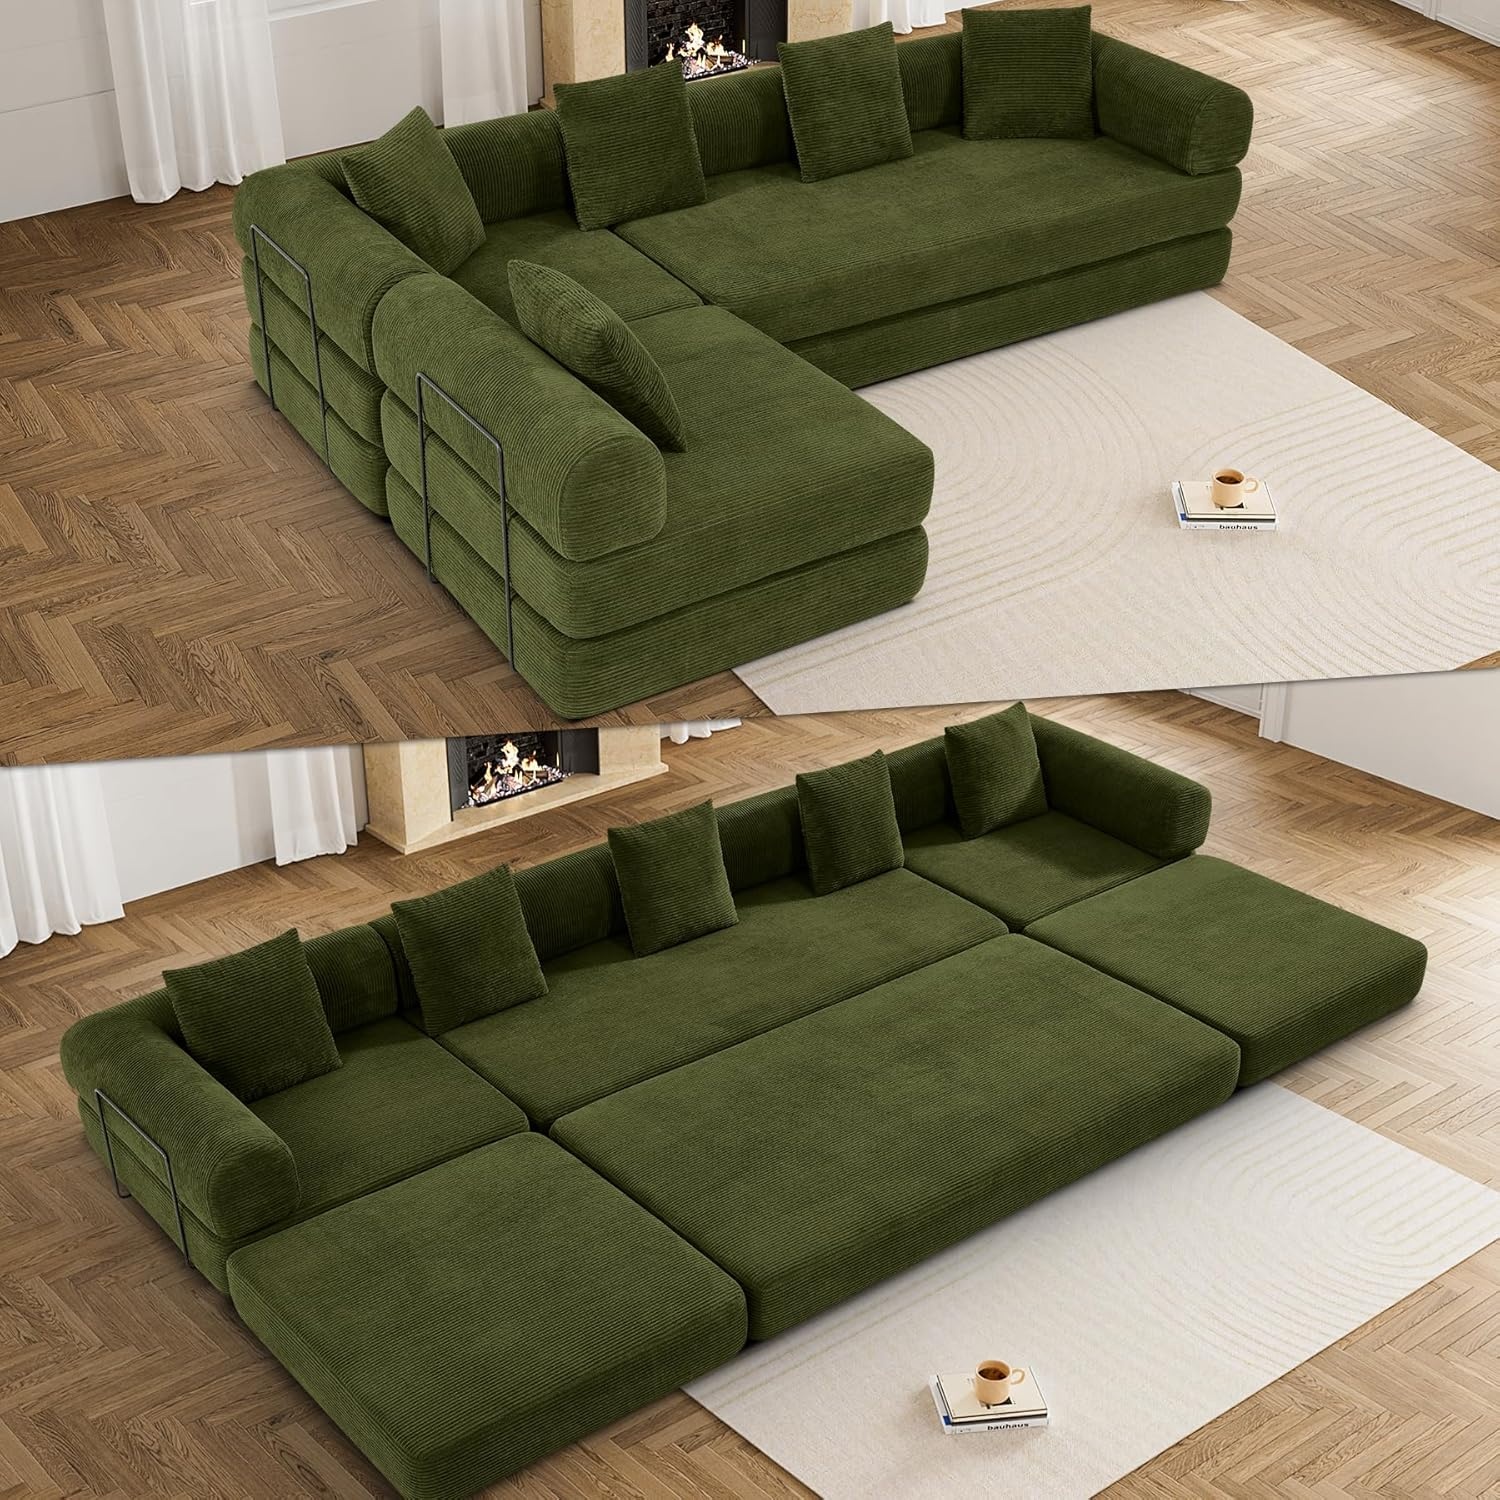
Convertible Sleeper Sofa Bed Set with Pillow, 4-in-1 Corduroy Folding Mattress Boneless Couch with Fixed-Shape Frame, Fold Out Floor Sofa Cama Lounge Couch for Living Room, Olive Green
Overview Brand : DAMAIFROM Assembly Required : No Seat Depth : 37 inches Seat Height : 15.7 Inches Product Dimensions : 39.2"D x 157.2"W x 25.6"H Item Weight : 107 Pounds Type : Sectional Color : Sage Green Special Feature : Folding Room Type : Apartment, Living Room, Lounge, Office, Study Room Seating Capacity 3 : Style Modern : Seating Capacity 3 : Style Modern Shape Rectangular : Frame Material Wood : Shape Rectangular : Frame Material Wood About this item Floor Boneless Couch with Versatile and Customizable Design: This 3-seat convertible sleeper sofa Boneless couch is the ultimate sofa bed, offering a highly versatile design that adapts to your space and style. The innovative armrest configuration allows you to easily reposition the armrests, giving you full control over the layout and comfort of your room. Whether for lounging or sleeping, this sofabed is a perfect fit for any environment. Green Sofa Boneless Couch with Soft Corduroy Upholstery: Experience exceptional comfort with Boneless couches for living room small apartment, upholstered in luxurious Small Streak Corduroy fabric. The high-density foam padding provides strong support while relieving pressure, ensuring you can relax for hours. Coupled with soft, plush pillows, this small sofa bed offers a level of comfort that transforms any space into a cozy haven Stability and Safety Studio Boneless Couch: Designed for stability, this Boneless couch for studio apartment includes a non-slip pad that ensures emerald green couch stays firmly in place, even on slippery floors. The breathable fabric enhances air circulation, adding to its safety and making emerald green sofa a stylish addition to any room. This dark green couch not only enhances your home decor but also keeps you safe and comfortable. Sleeper Sofa Boneless Couch with Generous Dimensions: When converted into a sleeper, this foldable sofa bed offers ample space for lounging, sleeping, or entertaining guests. Its spacious design ensures that you and your guests enjoy optimal comfort, making green couches for living room the perfect foldable Boneless couch for any home. Boneless Sofa Couch with Effortless Setup and Easy Use: Say goodbye to complicated assembly! This boneless loveseat is designed for immediate use—just unfold and enjoy. Its tiered, multi-functional layout provides maximum versatility, transforming any living area into a stylish, cozy retreat with no hassle. Perfect for those seeking a functional, easy-to-set-up solution for their living space.
Brand: DAMAIFROMFURNITURE
Category: Furniture > Sofas > Sectional Sofas